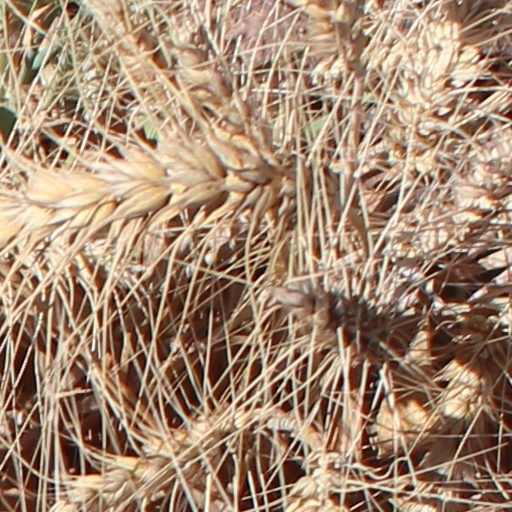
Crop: wheat